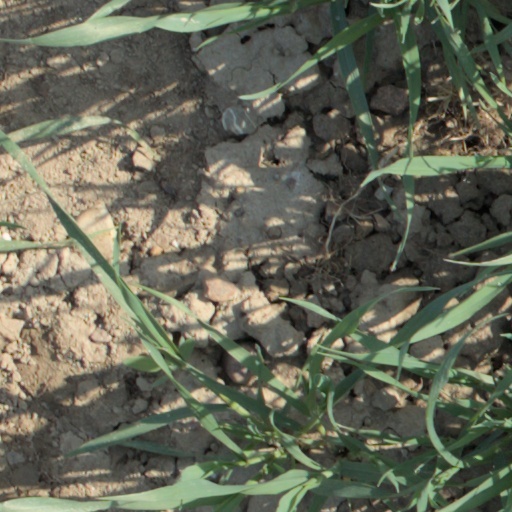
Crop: wheat